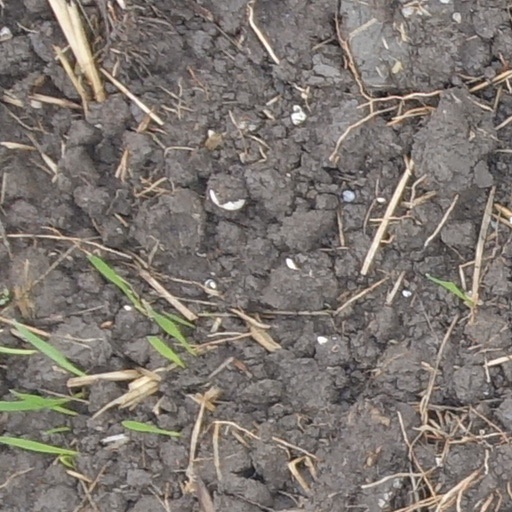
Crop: wheat